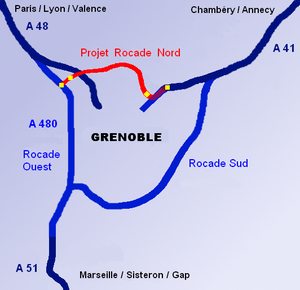
La rocade de Grenoble est composée de deux rocades : la RN87, ainsi que l'autoroute urbaine A480. Ces deux rocades, sous forme autoroutière à 2 × 2 voies, sont limitées à 90 km/h et desservent la proche banlieue grenobloise ainsi que les principaux quartiers de la ville-centre.
Grenoble est une ville densément construite car entourée de montagnes. La ville est réputée pour ne pas favoriser la circulation automobile en son sein mais est reconnue pour la qualité de son réseau de transports en commun. À la jonction de trois vallées importantes à l'entrée des Alpes, le transport dans la métropole grenobloise est un enjeu économique majeur, notamment en hiver.